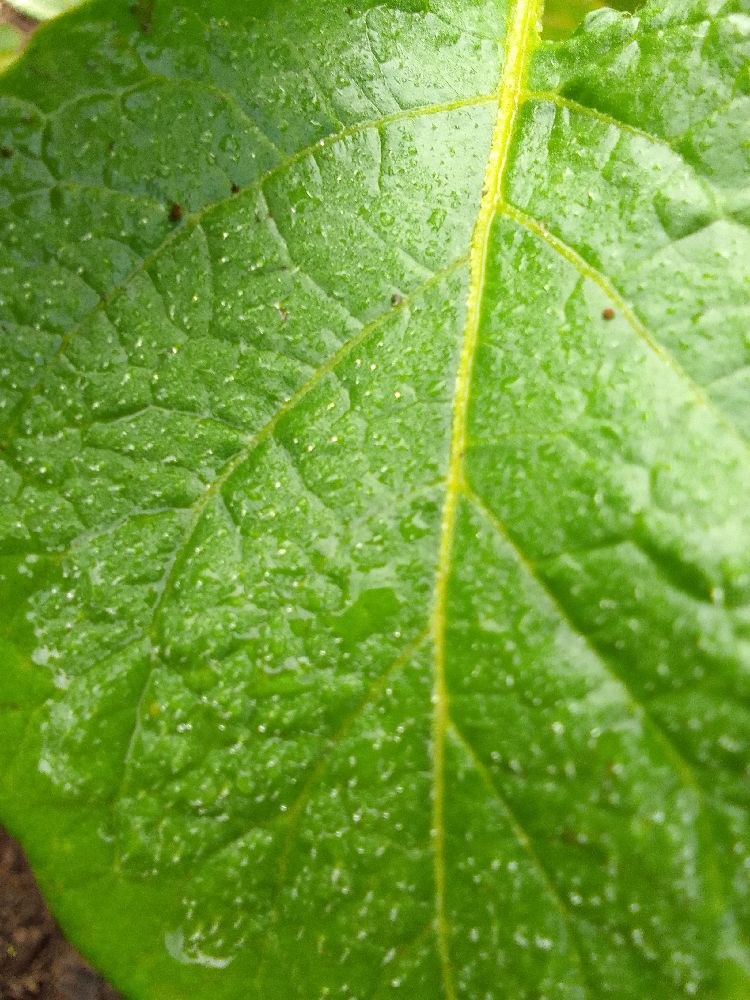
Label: Healthy